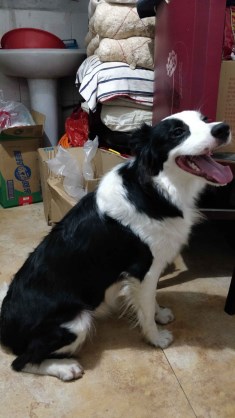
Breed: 2594-n000109-Border_collie